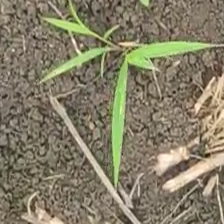
Weed species: Digitaria_SP_(Digitaria Sanguinalis )